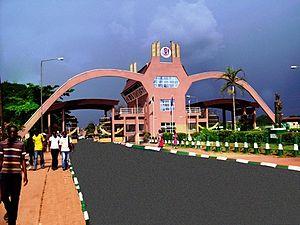
L'université du Bénin est une université publique nigériane, située à Benin City dans l'État d'Edo.